Initial D (film)

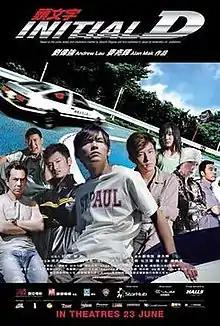
Theatrical release poster

Initial D is a 2005 Hong Kong action film directed by Andrew Lau and Alan Mak. It is a film adaptation of the Japanese manga series of the same name, combining elements from the series' several manga volumes as well as the anime's first, second, and third stages. The main character, Takumi Fujiwara, is portrayed by Jay Chou in his film acting debut.